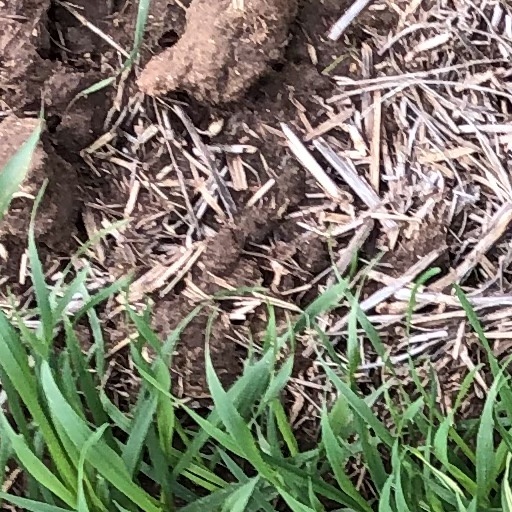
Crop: wheat